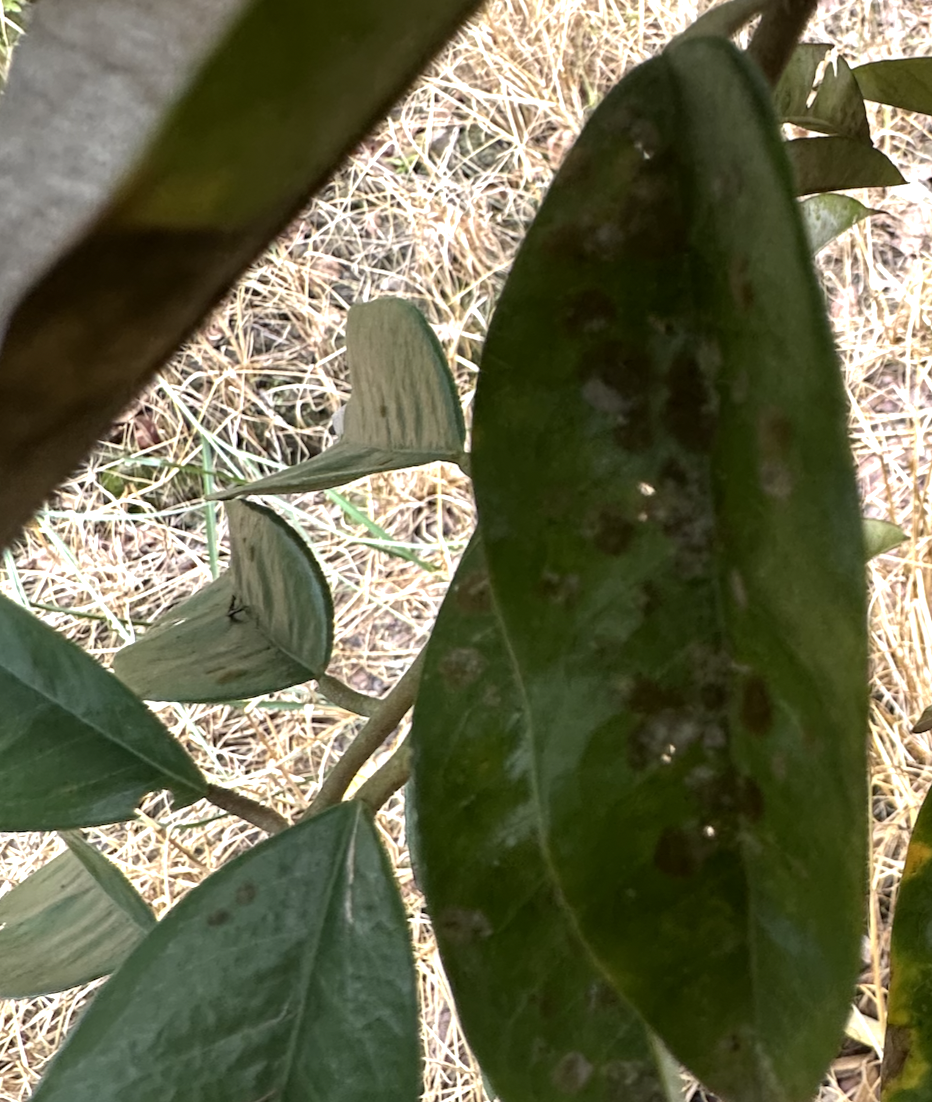
Label: stem_blight